Miskin (painter)

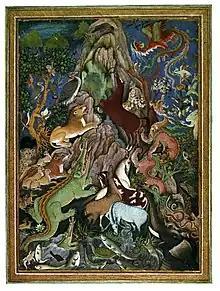
"The crow addresses the animals" (attribution). Circa 1590. British Museum

Miskin (c. 1560 - c. 1604), also known as Miskina, was a Mughal painter in the court of Akbar I. The name 'Miskin' itself is a pen name. Miskin is recorded by the historian and grand vizier of Akbar, Abu'l-Fazl, in a record containing a list of prominent Mughal painters. Further, he is regarded as an extremely skilled painter of animals.